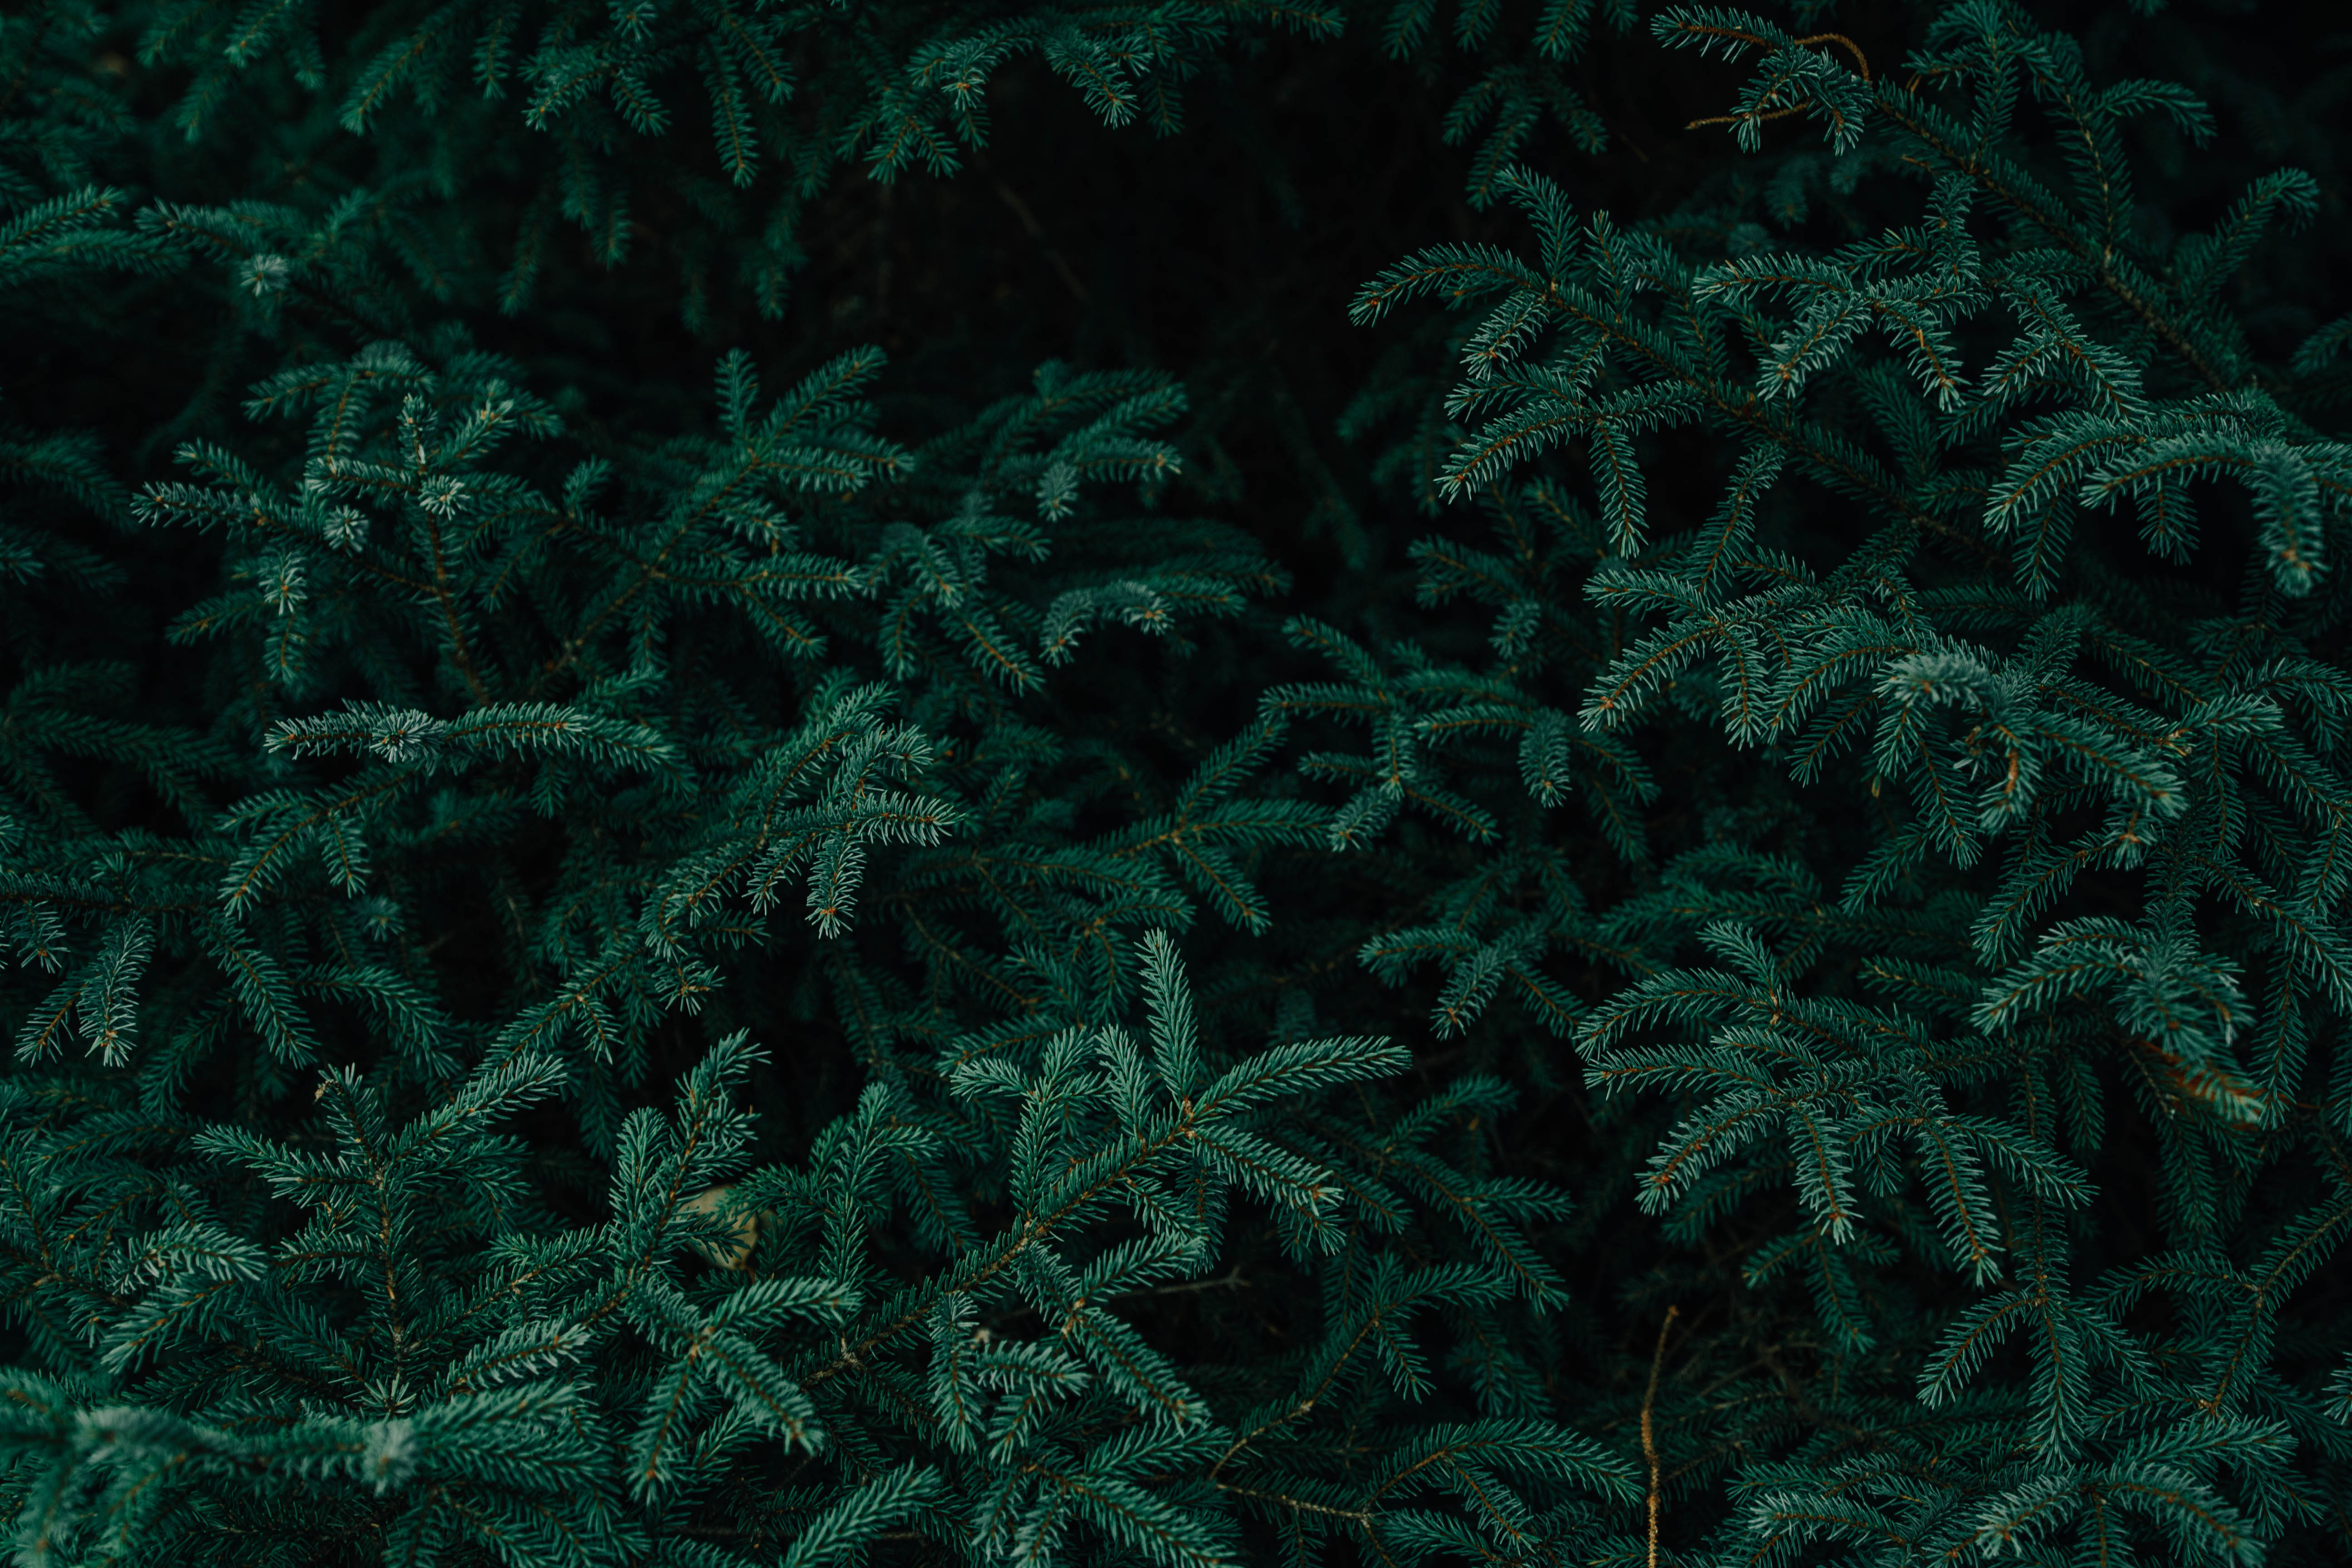
larch, terrestrial plant, organism, evergreen, underwater, plant, marine biology, tree, aqua, spruce fir forest, grass, groundcover, coral, pattern, reef, coral reef, shrub, temperate broadleaf and mixed forest, subshrub, forest, conifer, fern, ferns and horsetails, leaf vegetable, tropical and subtropical coniferous forests, temperate coniferous forest, flowering plant, marine invertebrates, vascular plant, herb, rainforest, jungle, fir, pine family, pine, invertebrate, Canadian fir, valdivian temperate rain forest, white pine, stony coral, western yellow pine, Yellow fir, spruce, hemp family